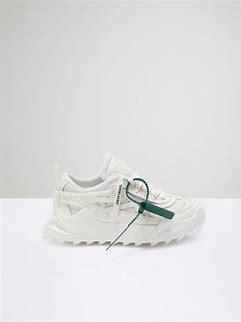
Brand: Off-White
Model: Off Odsy 1000